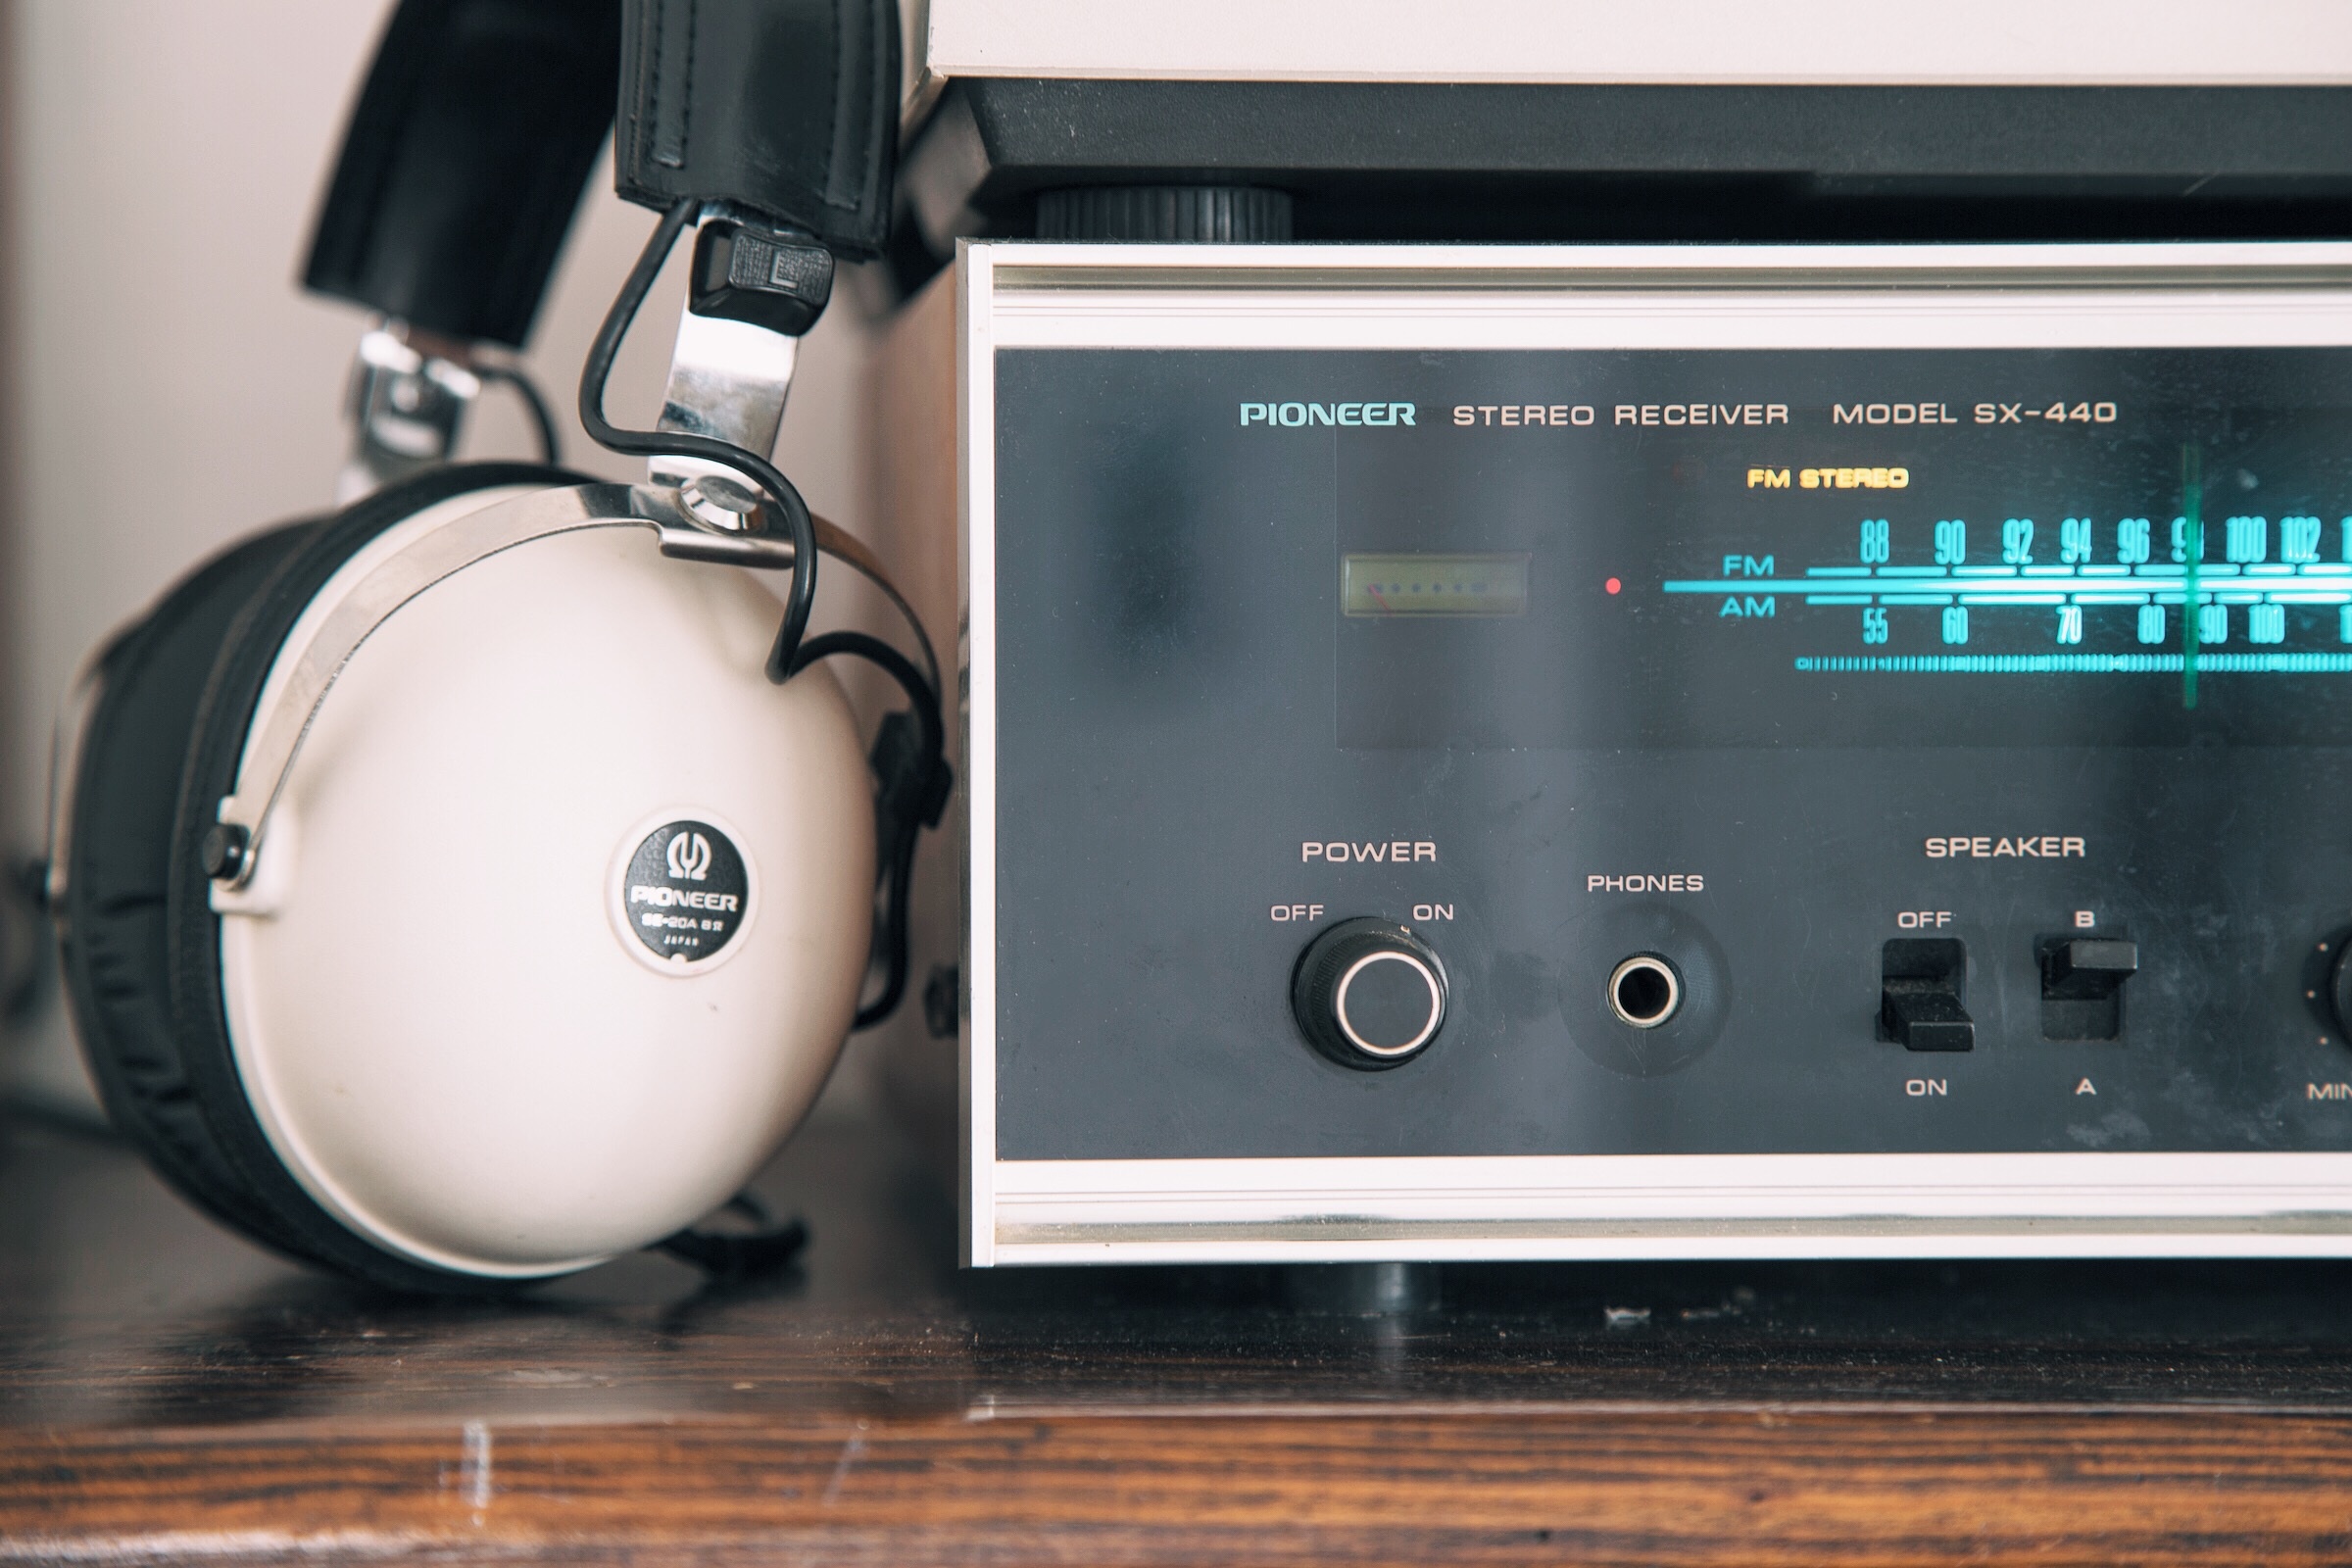
technology, electronics, audio, audio equipment, electronic device, electronic instrument, communication device